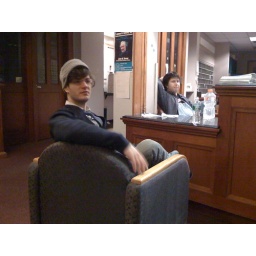
Neal sitting near the front desk while we were hanging out in Senior House.